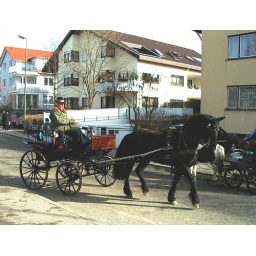
annual horse market in Leonberg